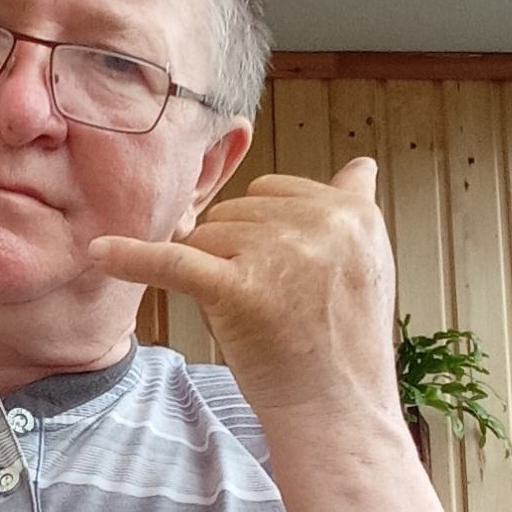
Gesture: call